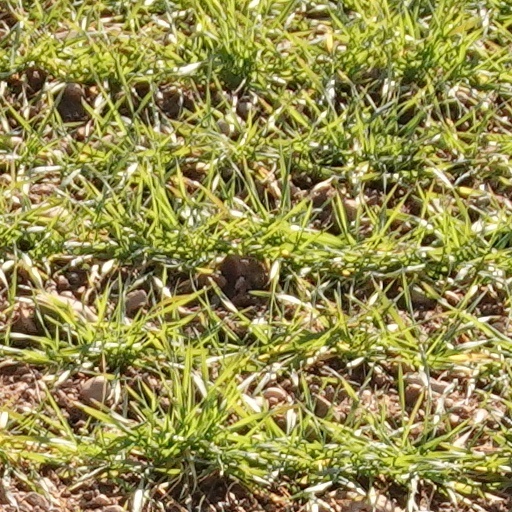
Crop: wheat